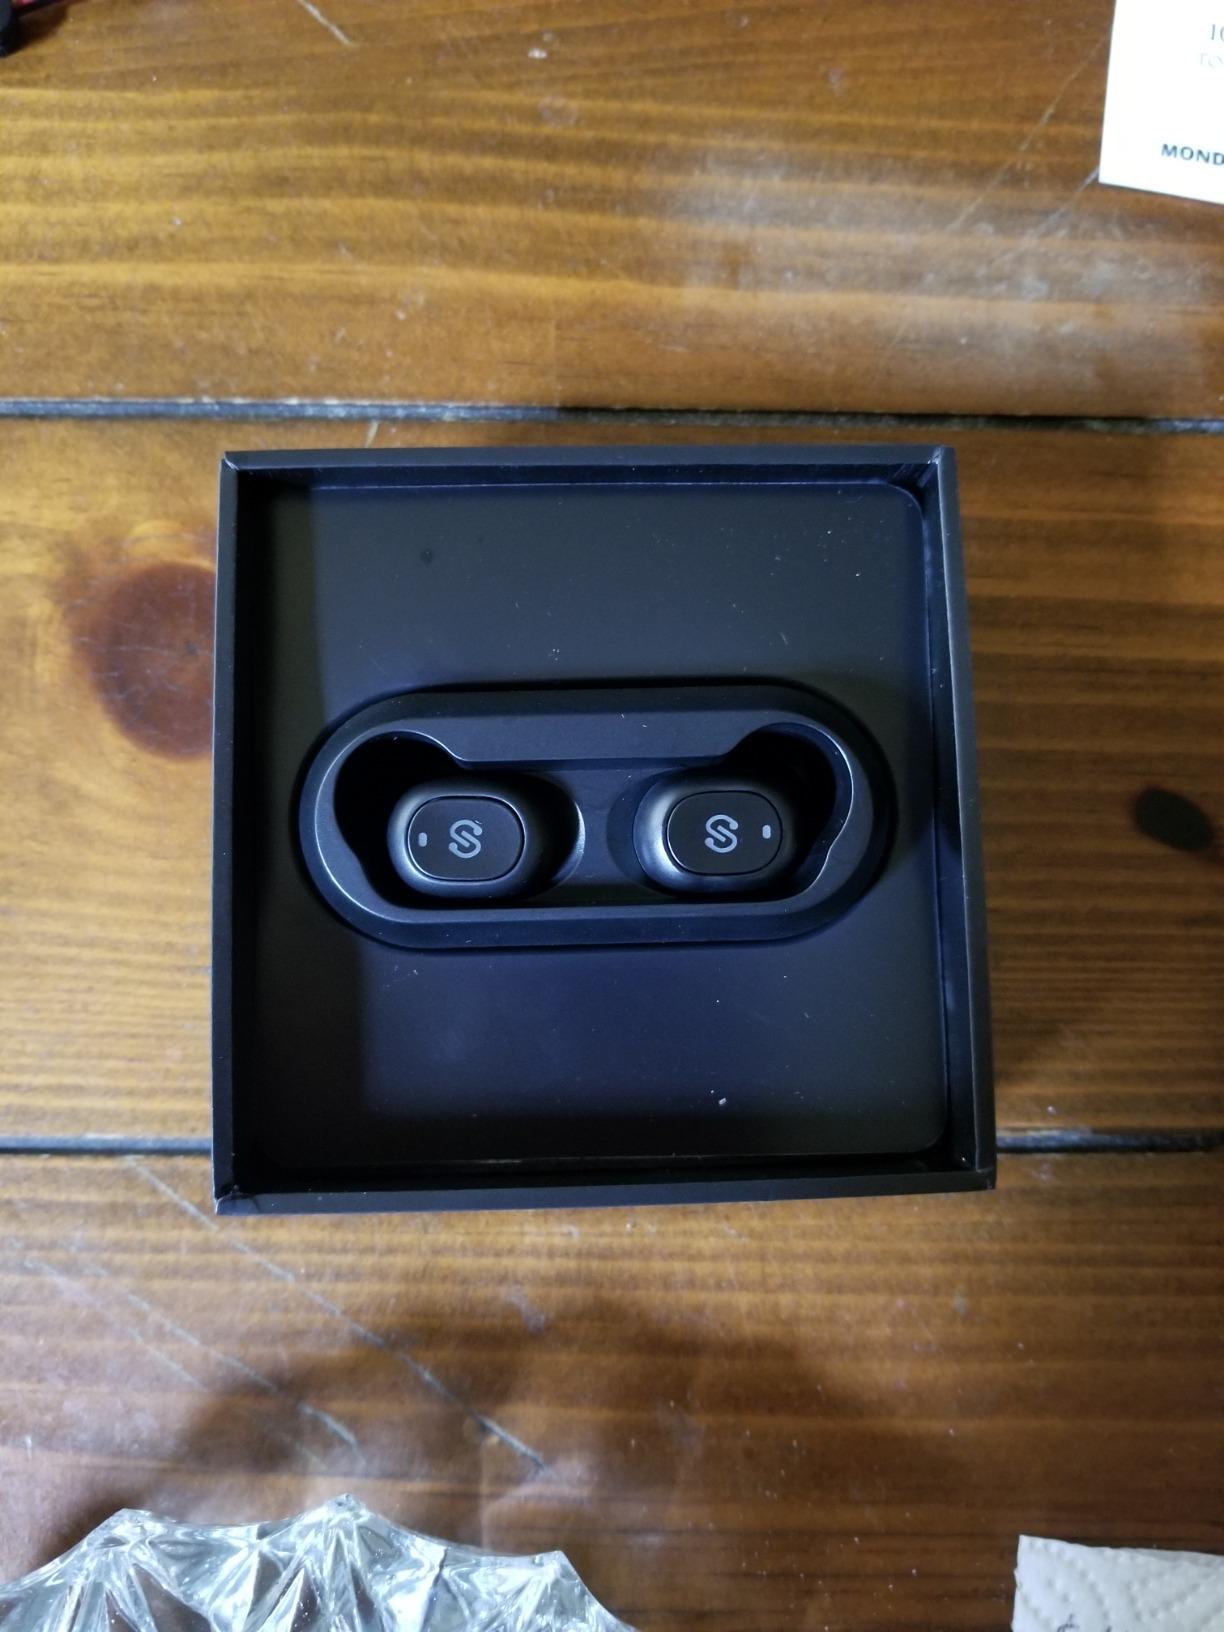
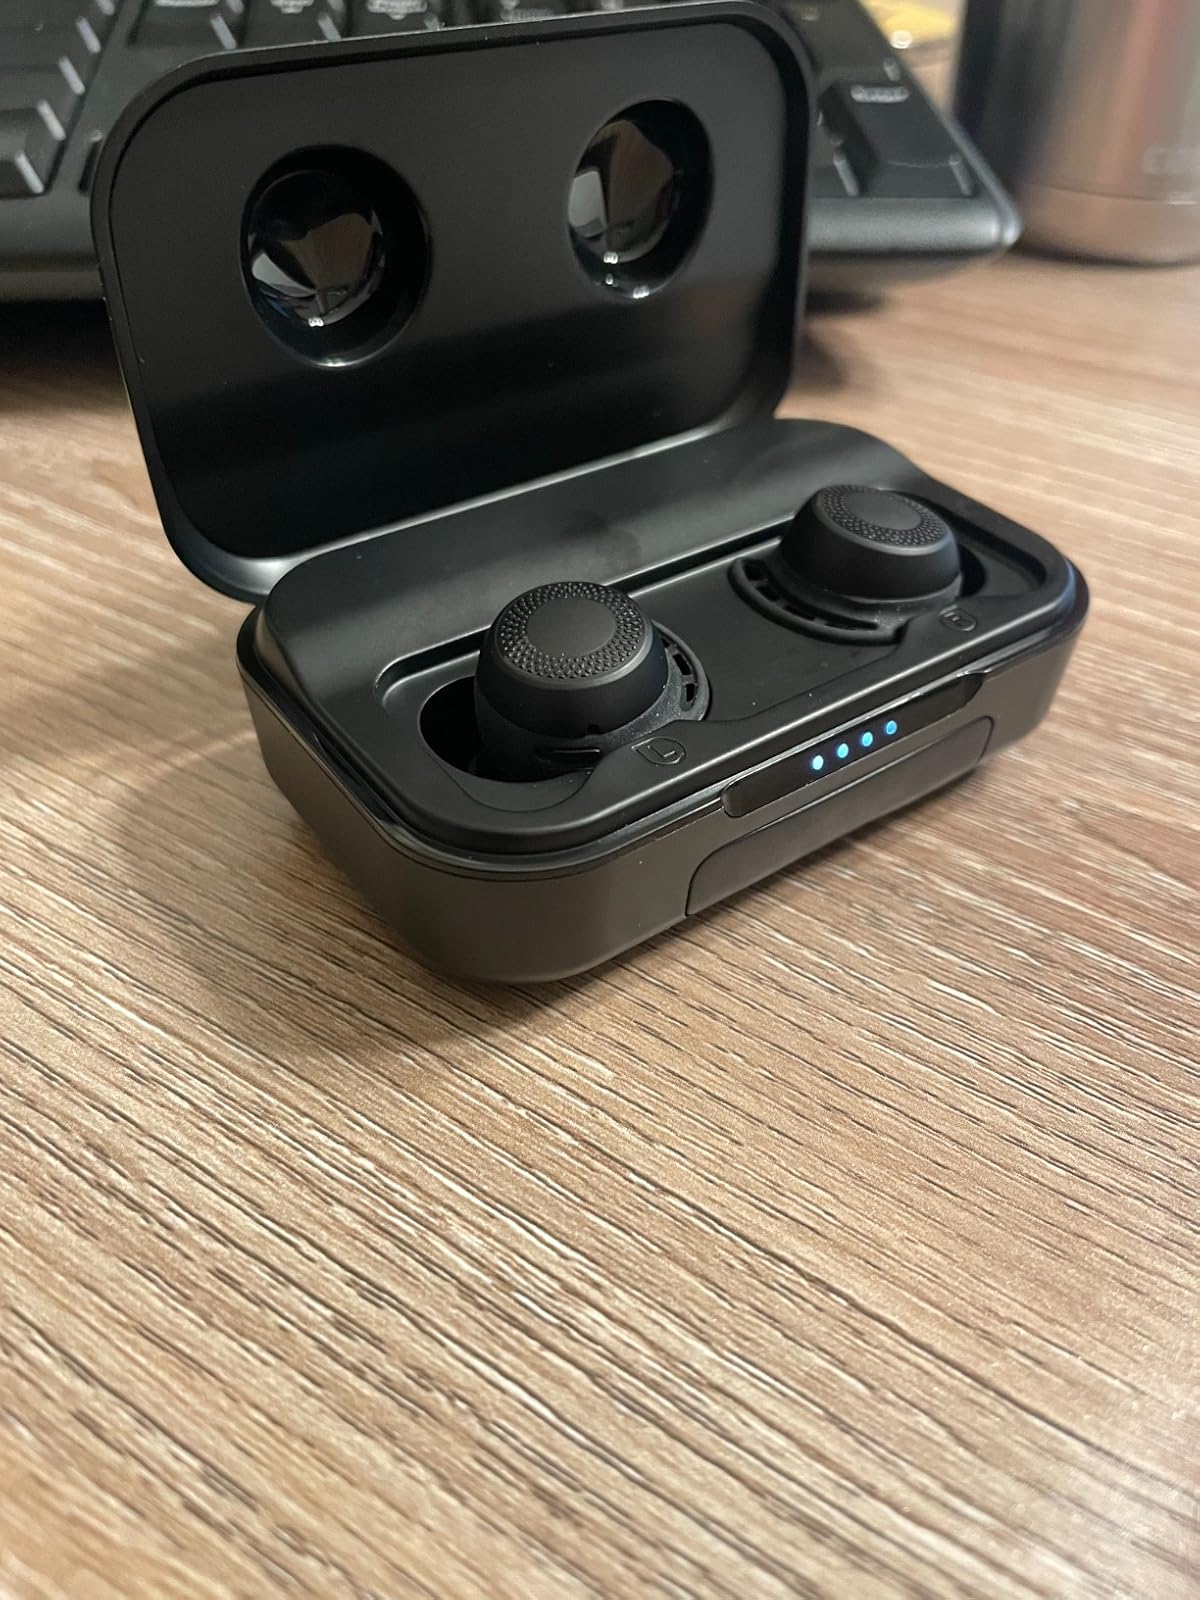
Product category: earbuds
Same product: no